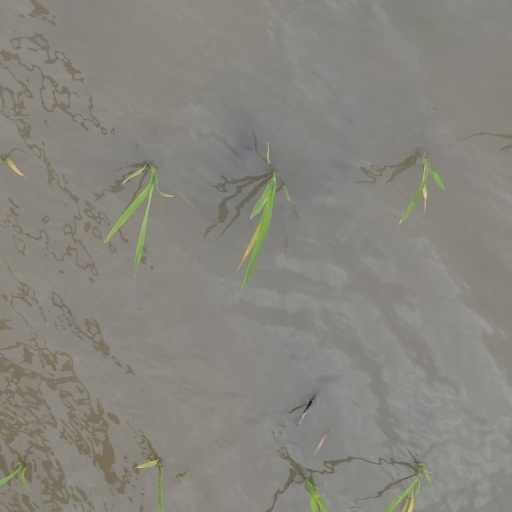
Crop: rice